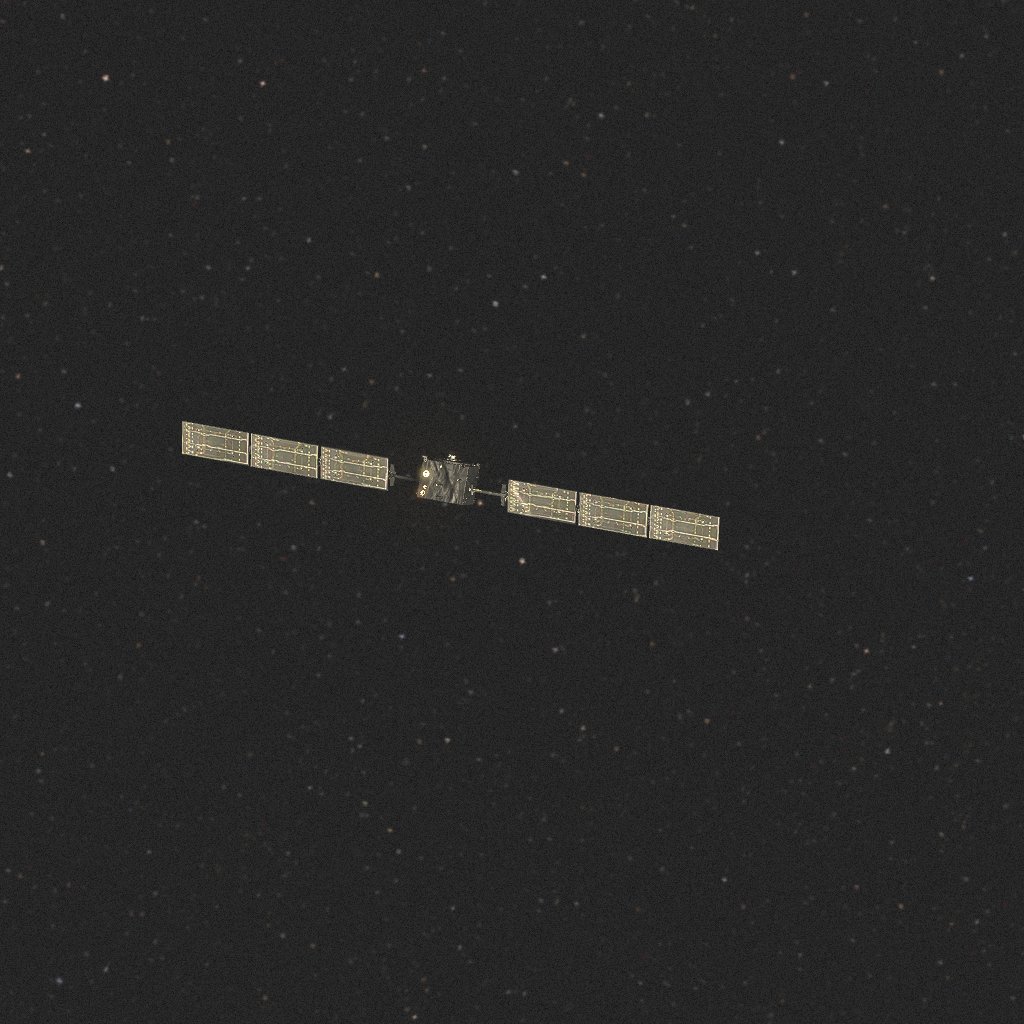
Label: smart_1